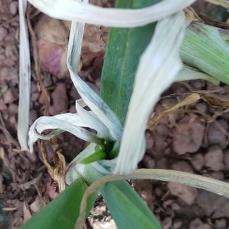
Crop: Onion
Condition: alternaria-d